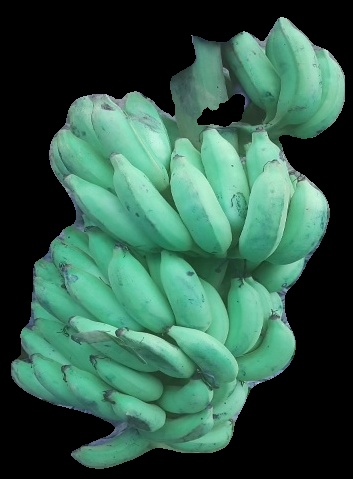
Variety: elakki-bale
Grade: grade2